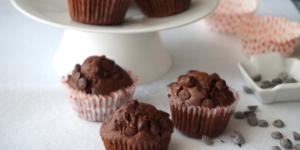
magdalenas con pepitas de chocolate